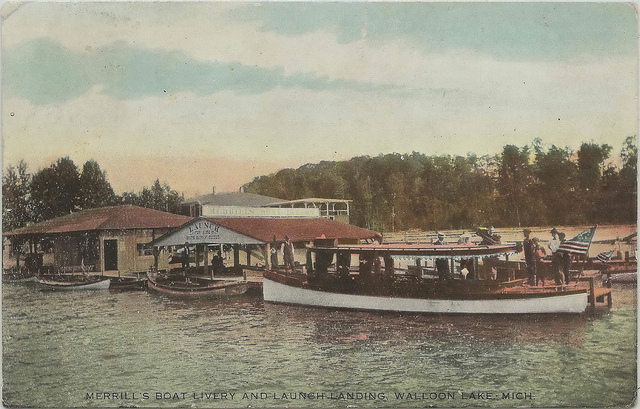
There is a boat docked by a pier.

A boat of some sort near a beach and a harbor.

A boat with an American Flag on it docked in front of two other smaller boats.